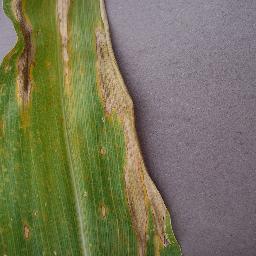
Label: Corn_(Maize)___Northern_Leaf_Blight